Casein

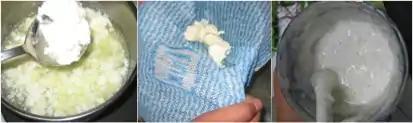
Preparing casein glue

Casein-based glues are formulated from casein, water, and alkalis (usually a mix of hydrated lime and sodium hydroxide). Milk is skimmed to remove the fat, then the milk is soured so that the casein is precipitated as milk curd. The curd is washed (removing the whey), and then the curd is pressed to squeeze out the water (it may even be dried to a powder). The casein is mixed with alkali (usually both sodium and calcium hydroxide) to make glue. Glues made with different mixes of alkalis have different properties. Preservatives may also be added.